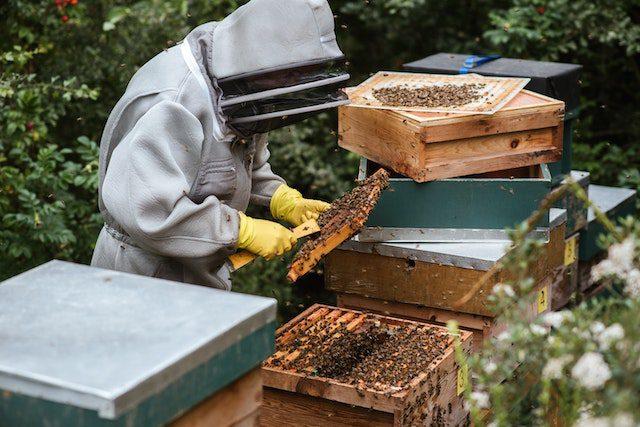
Mfugaji aliyevalia mavazi yakujikinga anachunguza mzinga wa nyuki kuonyesha sura ya ufugaji wa nyuki, mchakato huu unategemea utunzaji wa makundi ya nyuki, usafi wa mizinga na uvunaji wa asali ili kuzalisha bidhaa bora kama asali, nta kwa matumizi ya chakula na dawa.